Tell Them of Battles, Kings, and Elephants

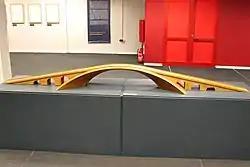
A model of the bridge designed by Leonardo da Vinci

Michelangelo receives a request from Bajazet II to journey to Constantinople to design a bridge in the city. Frustrated by perceived mistreatment at the hands of Pope Julius II and motivated by a sense of rivalry with the older Leonardo da Vinci, who produced a design that was not used, Michelangelo accepts. Michelangelo is at first overwhelmed by the task and ignores the draftsmen and engineers at his disposal, provided by Ali Pasha and the sultan. The artist spends his days on walks around the city, accompanied by Mesihi of Prishtina, a poet patronized by Ali Pasha.